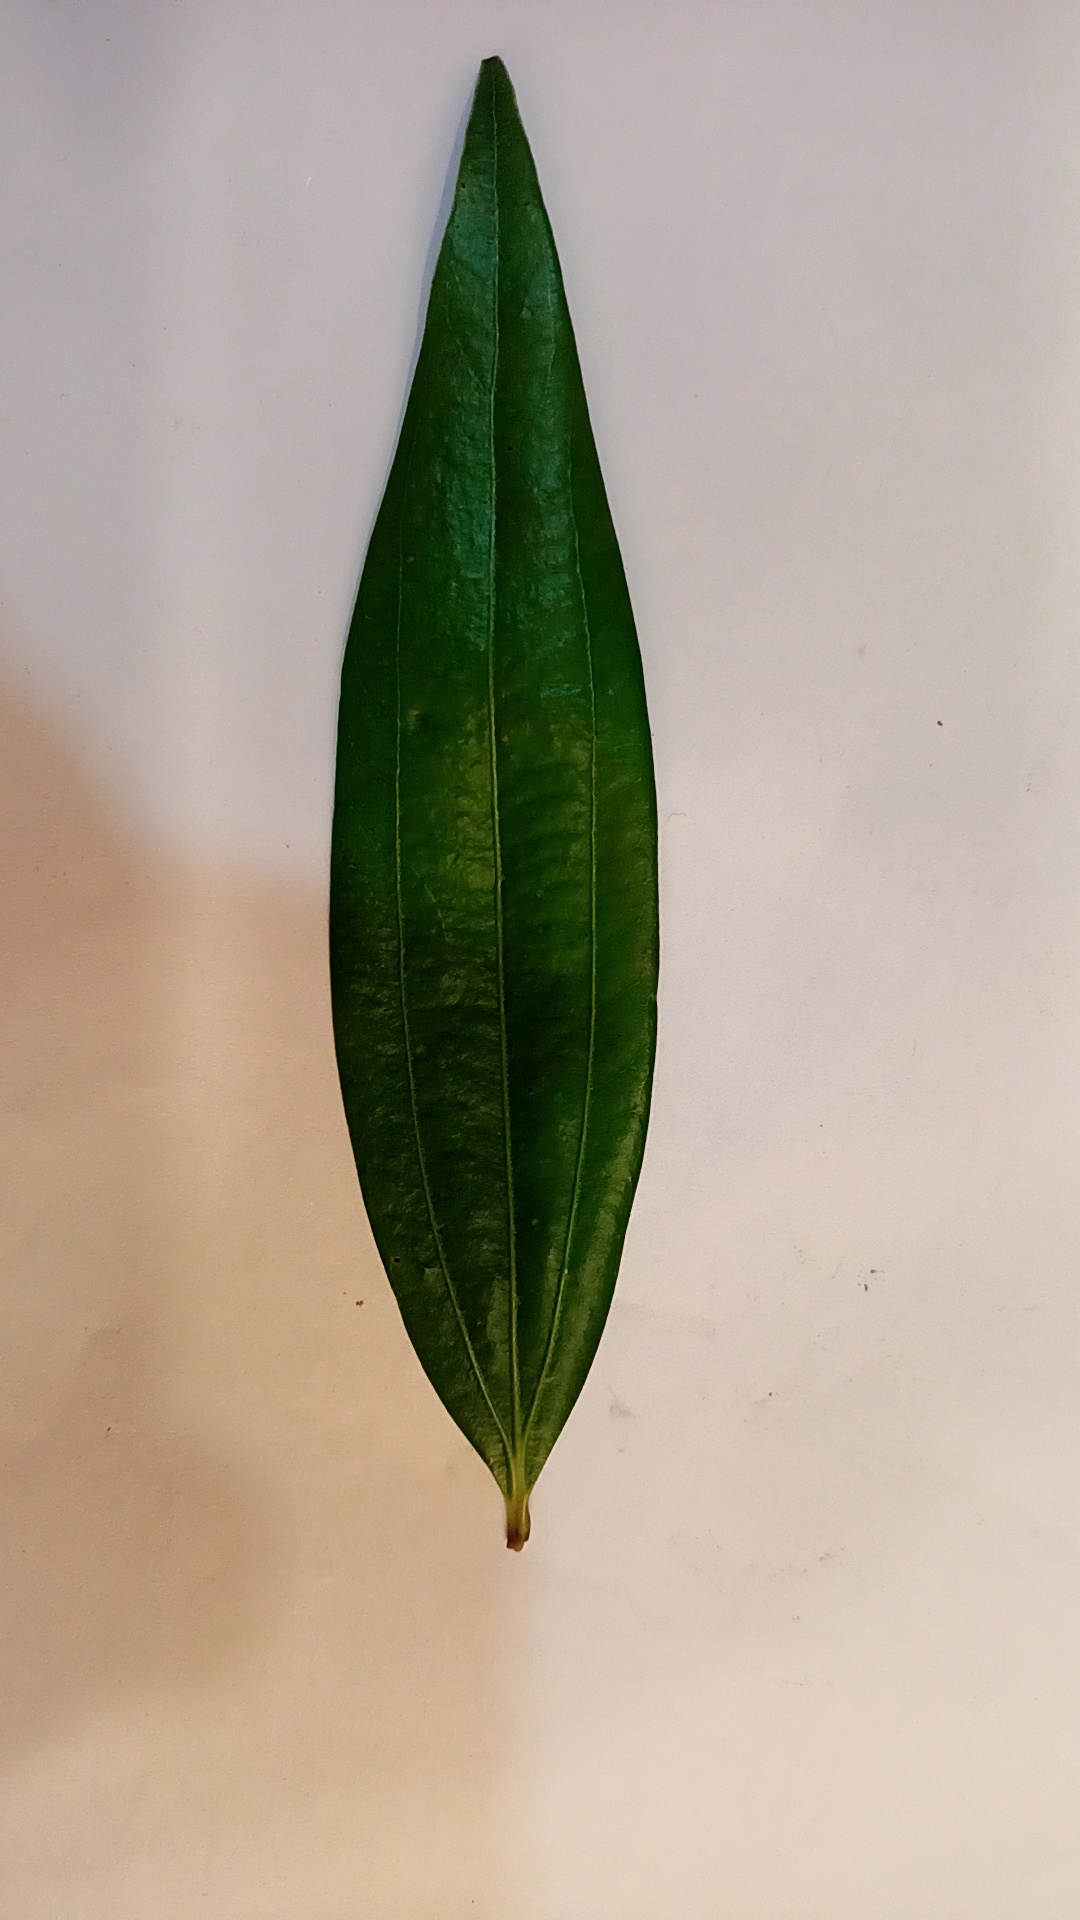
Label: Healthy